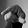
ASL letter: Q